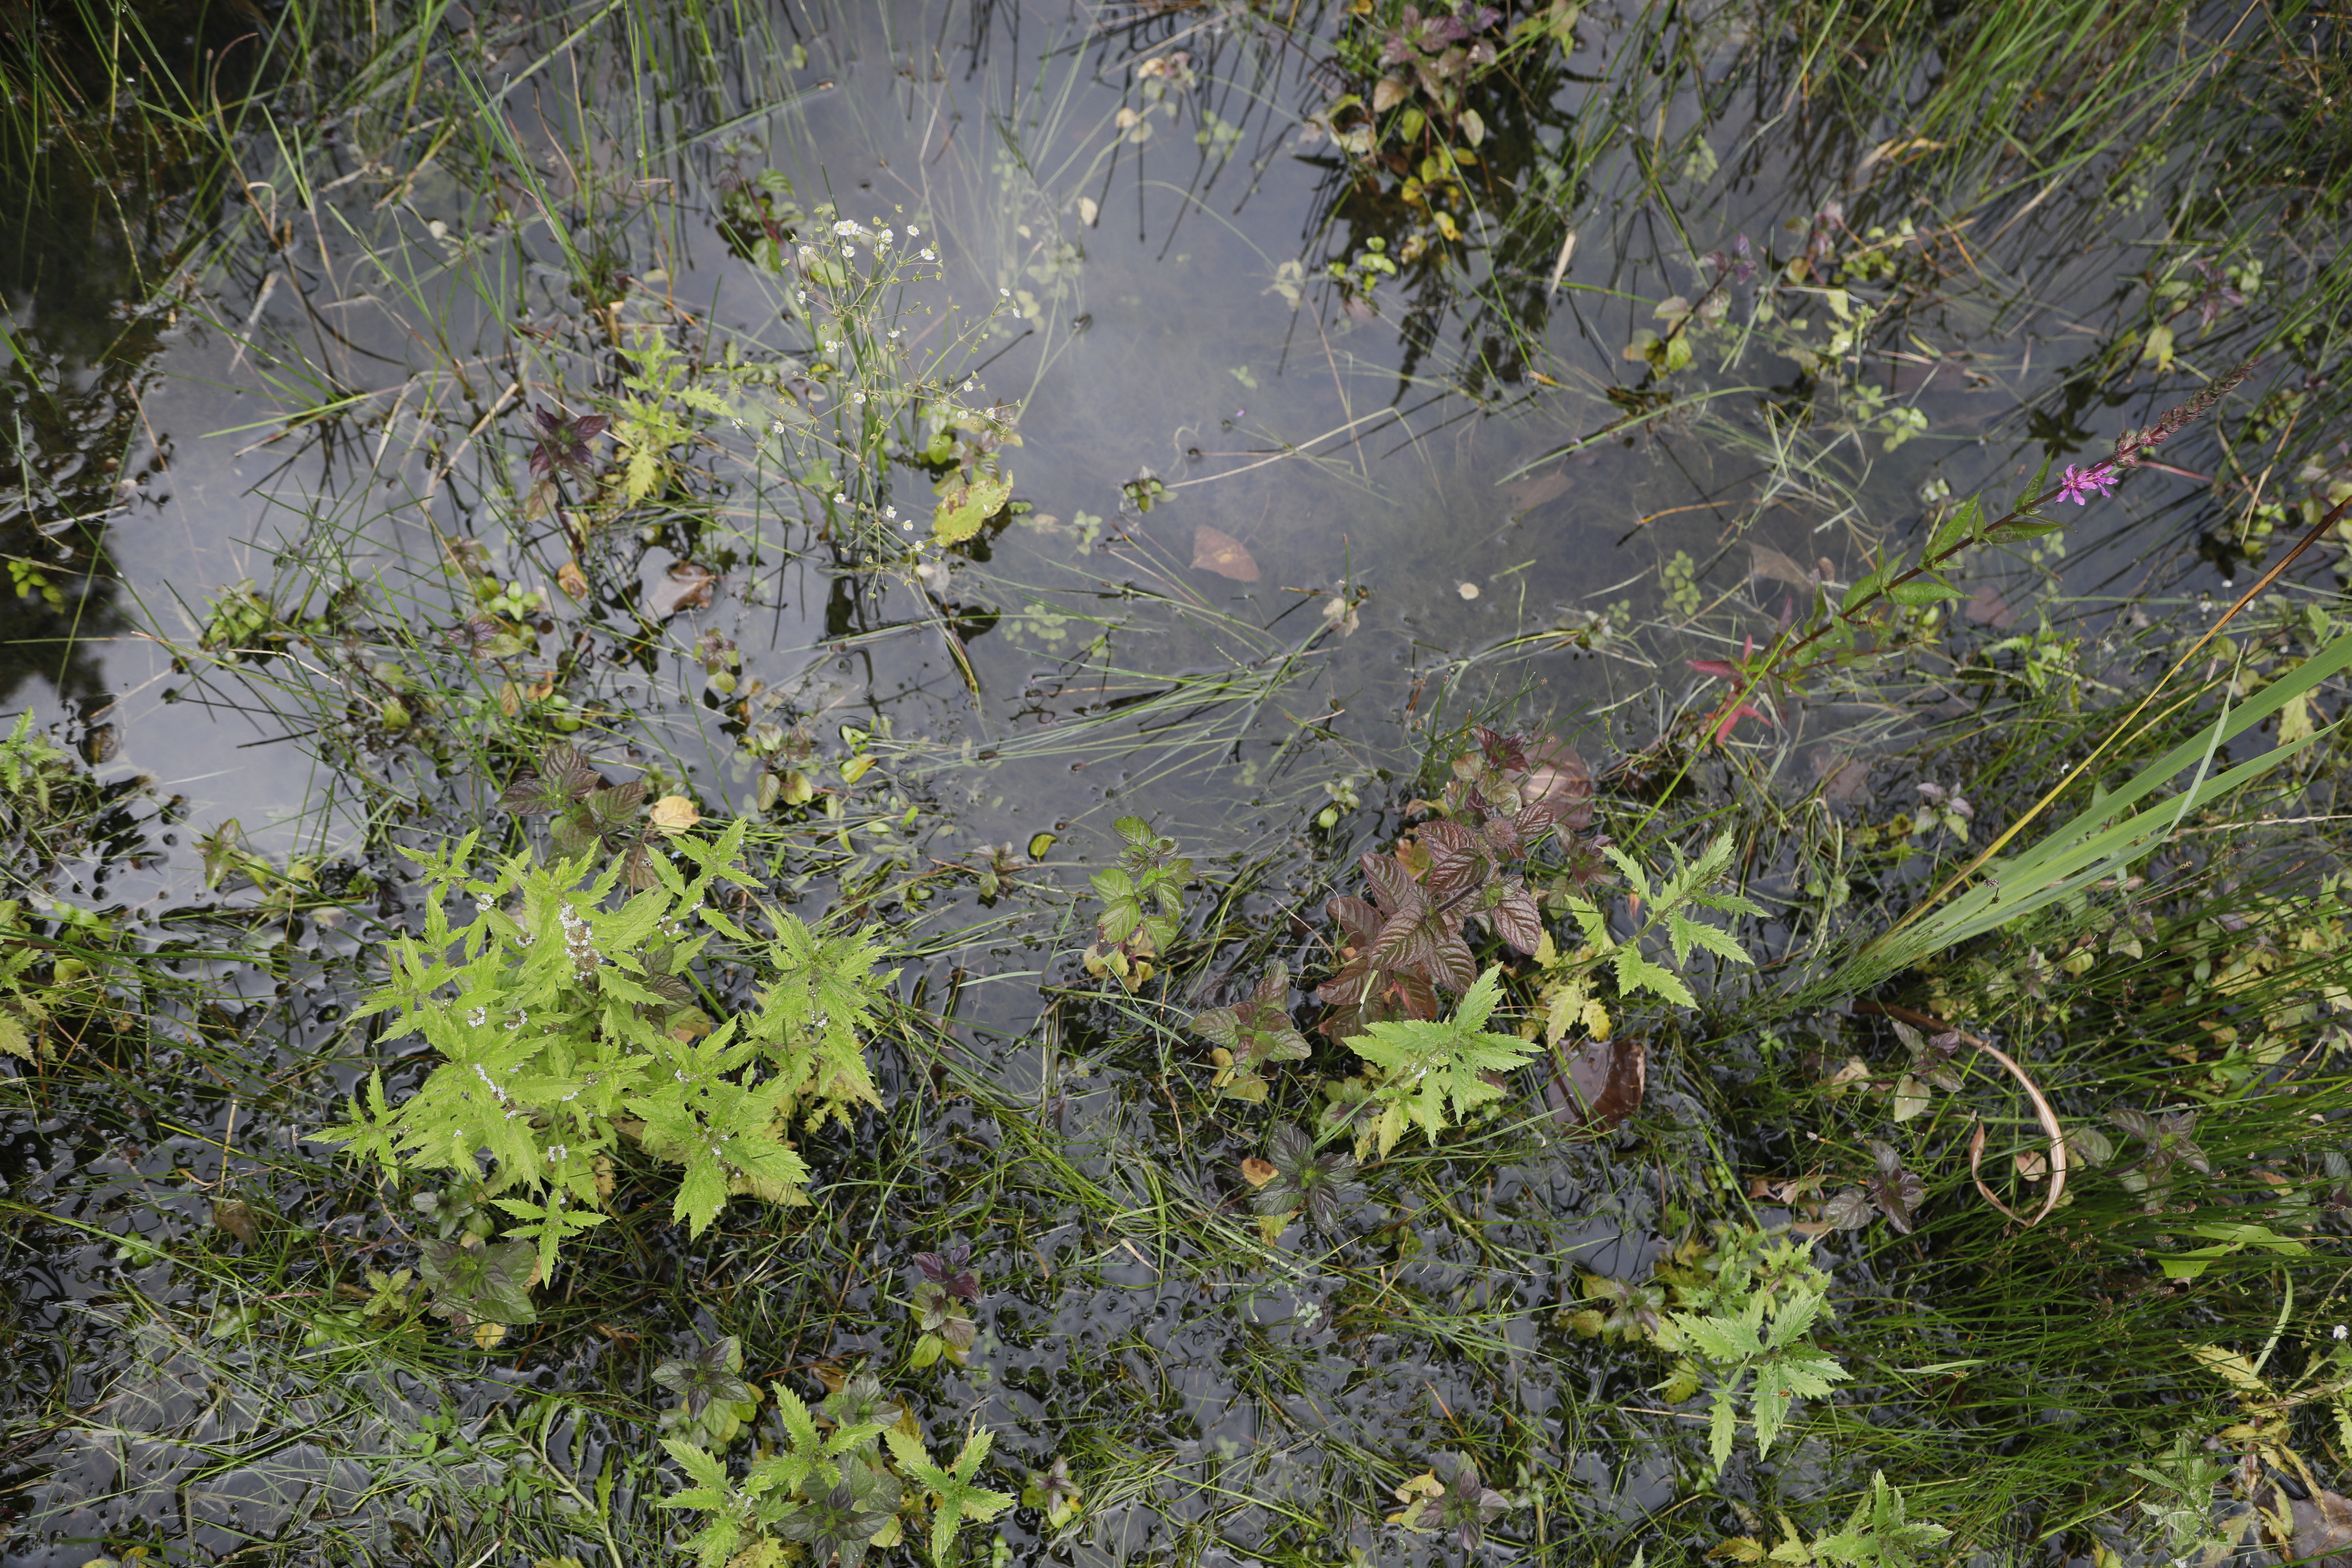
Plant species: Lythrum salicaria